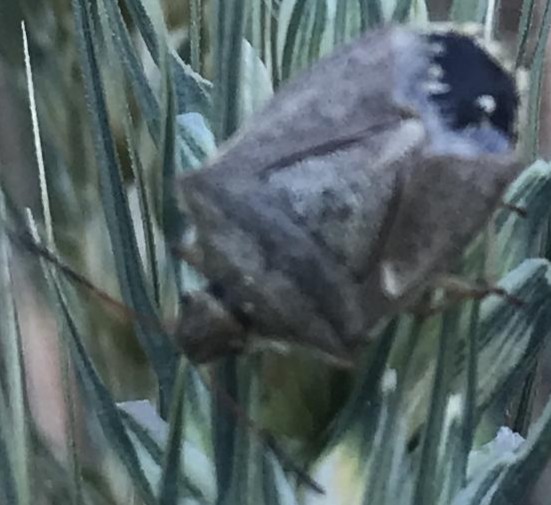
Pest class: stink_bug